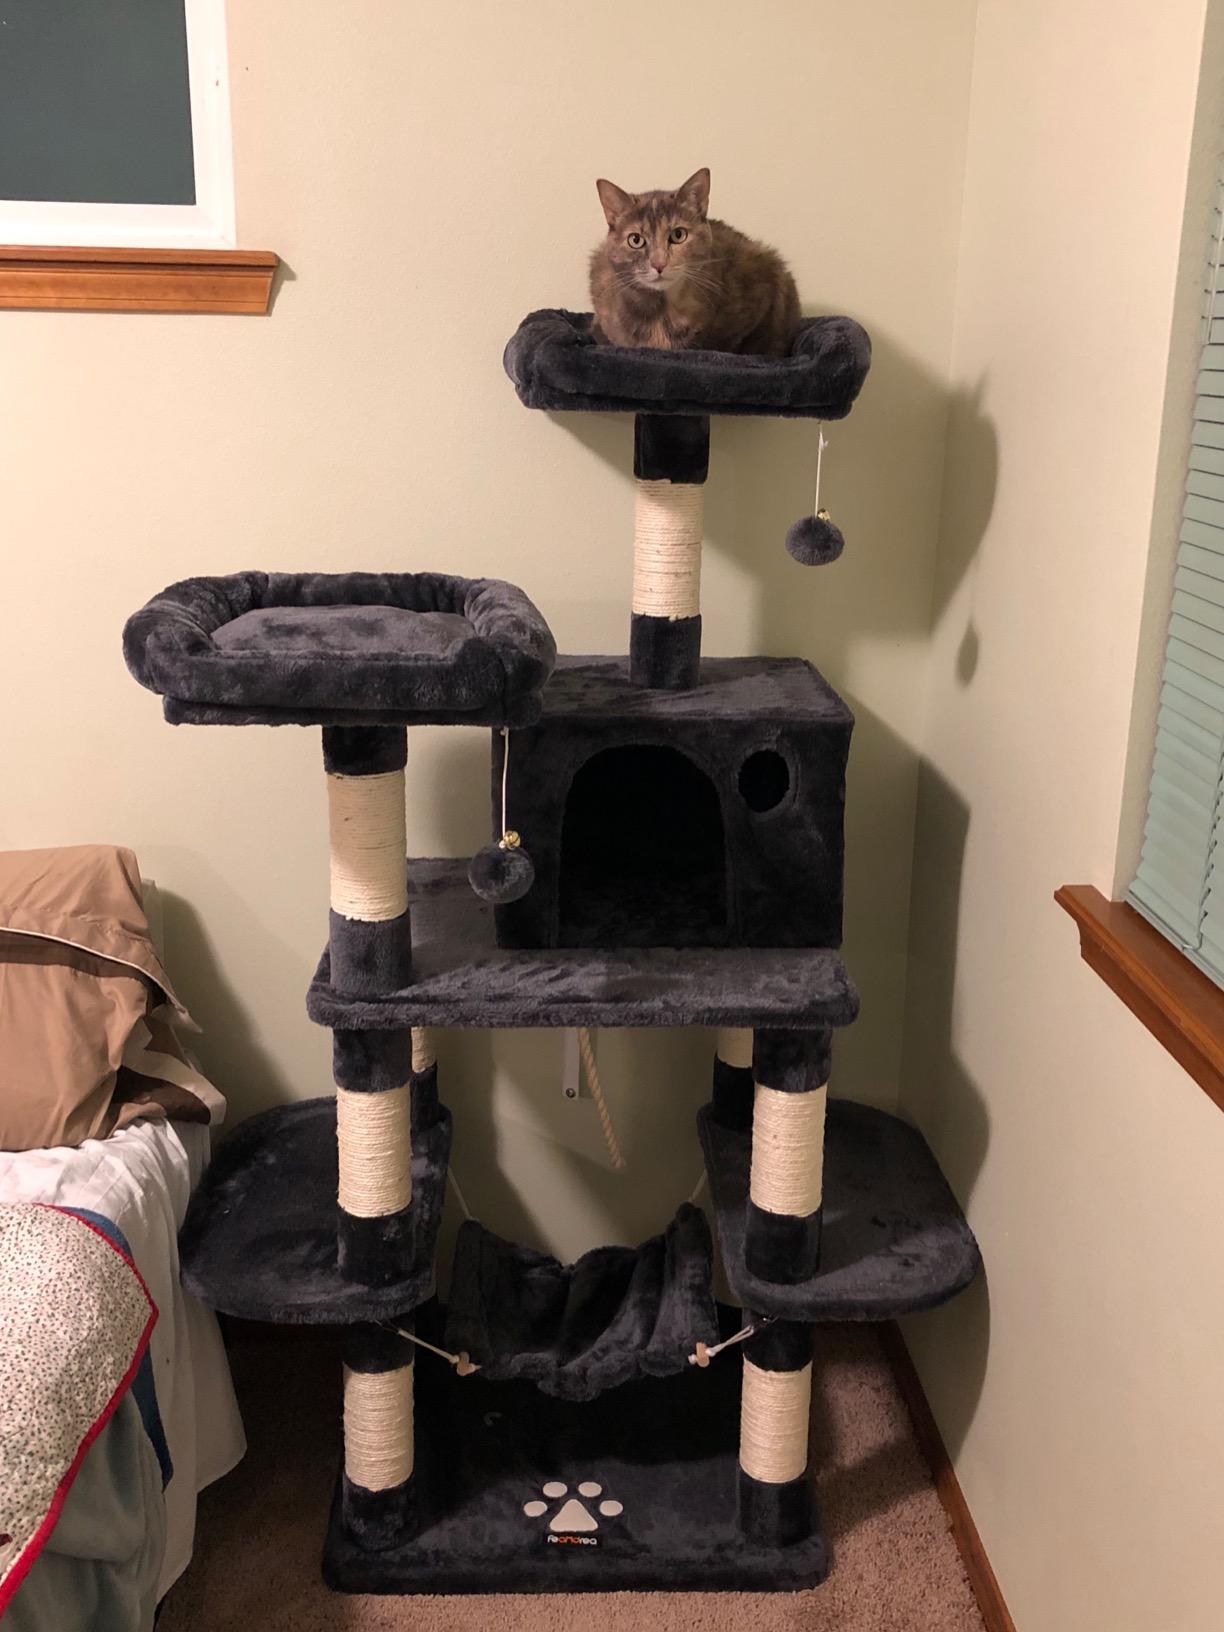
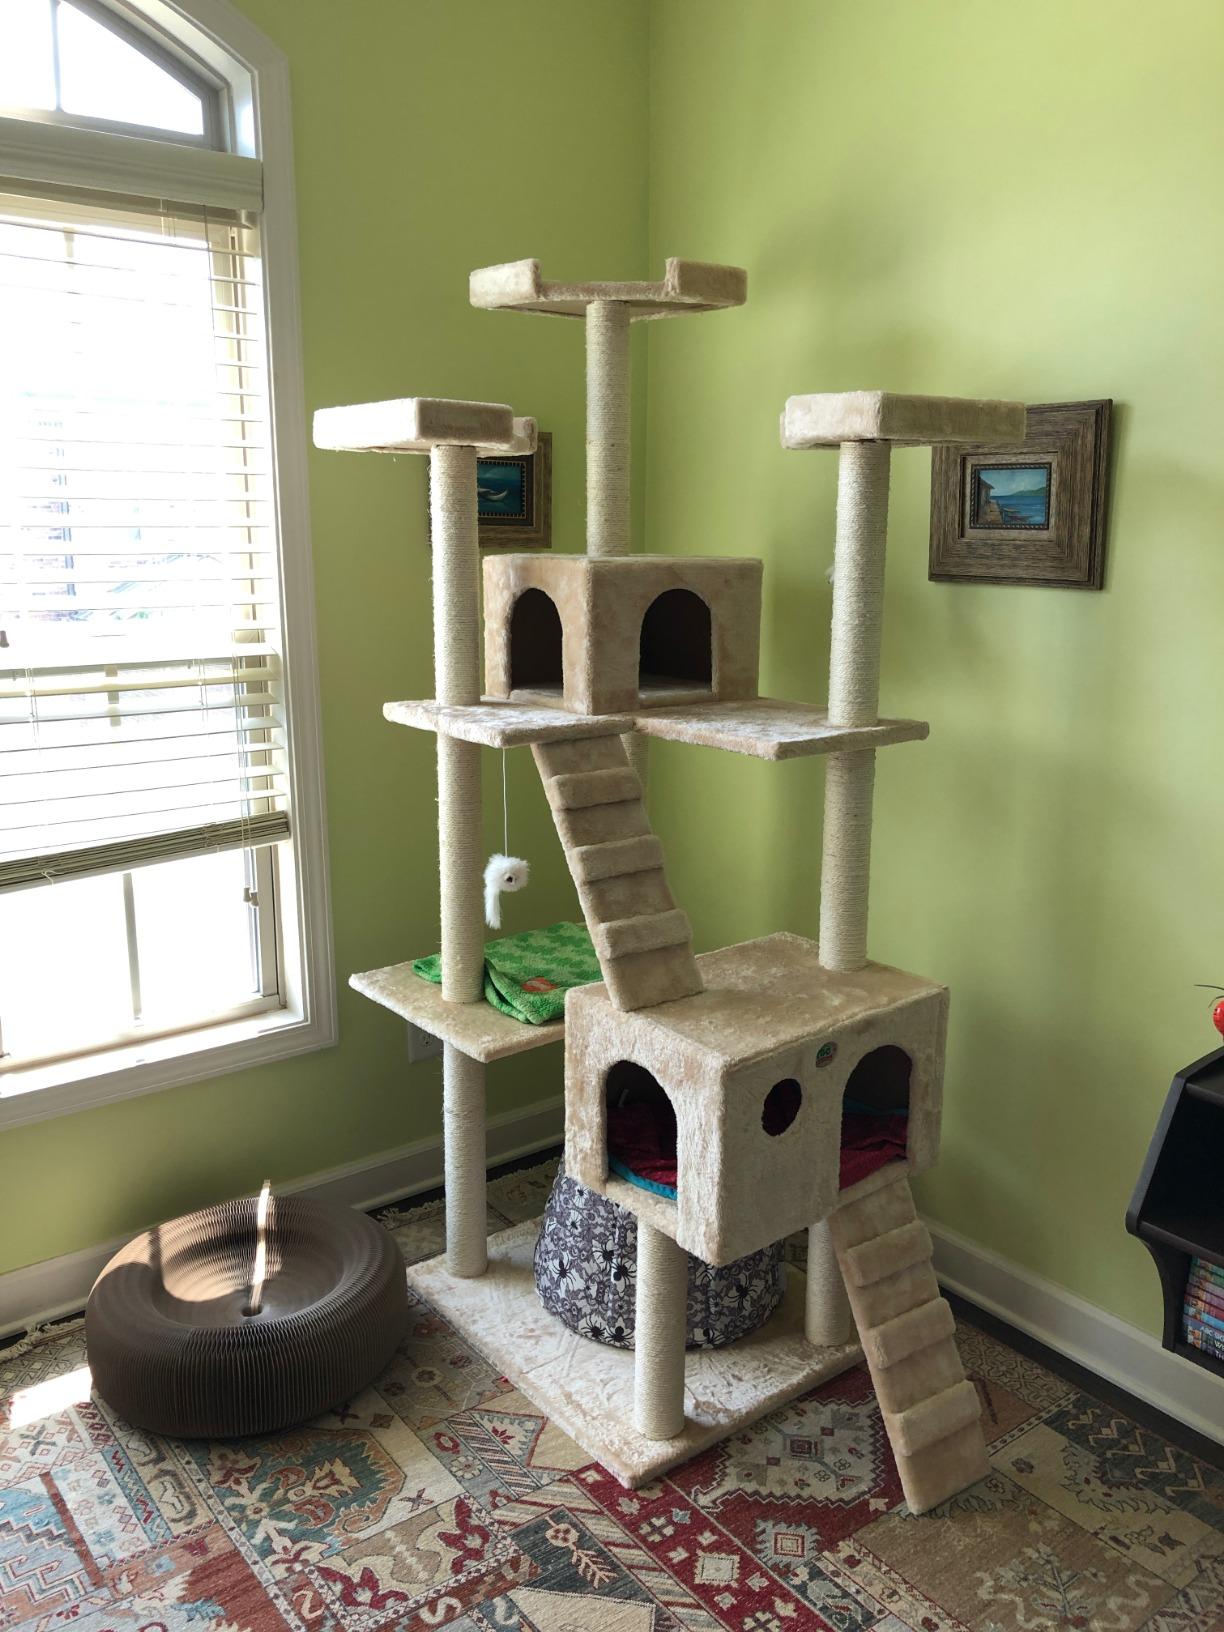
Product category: items_cat tree
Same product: no